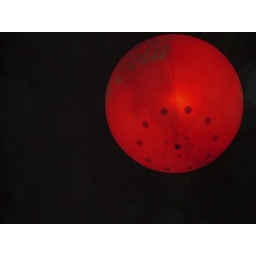
Red ball in the sky